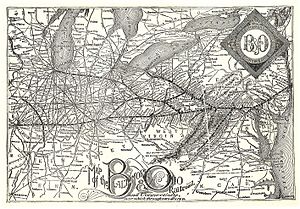
Baltimore and Ohio Railroad / Historie / Nye linjer i Maryland
B&O rute kort fra 1891
"Baltimore and Ohio Railroad var et af de ældste jernbaneselskaber i USA og det første som tilbød passager- og godstransport til offentligheden. Den oprindelige linje havde udgangspunkt i havnebyen Baltimore og fortsatte ind i landet, med floden Ohio som sit mål. Det tog 25 år inden man nåede Ohiofloden ved byen Wheeling, West Virginia ca. 400 km væk. Senere blev Baltimore and Ohio Railroad et langt større jernbaneselskab, med jernbanelinjer i store dele af det døstlige USA. Baltimore and Ohio er i dag en del af CSX netværket og omfatter bl.a. verdens ældste fungerende jernbanebro. B&O omfattede Leiper Railroad, den første permanente jernbane i USA. I sine senere år anvendte B&O annonce sloganet: ""Linking 13 Great States with the Nation."" En del af B&O's udødelighed stammer nok fra, at det var et af de jernbaneselskaber, som optrådte i den amerikanske version af Monopoly-spillet.